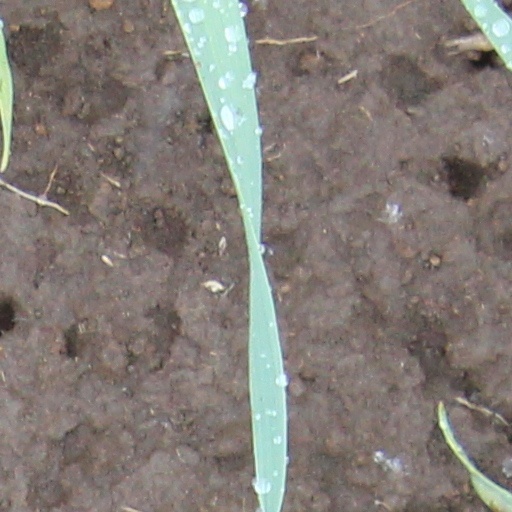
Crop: wheat